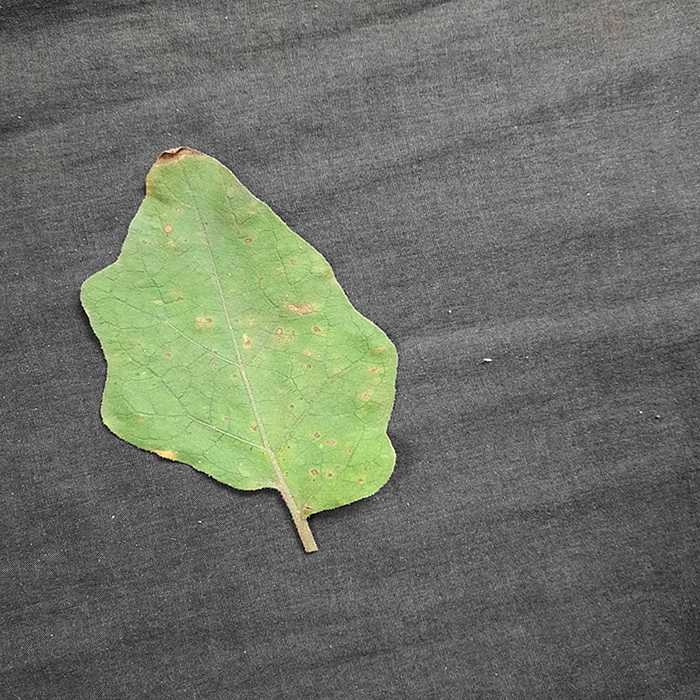
Plant: Eggplant
Label: Eggplant Cercopora leaf spot